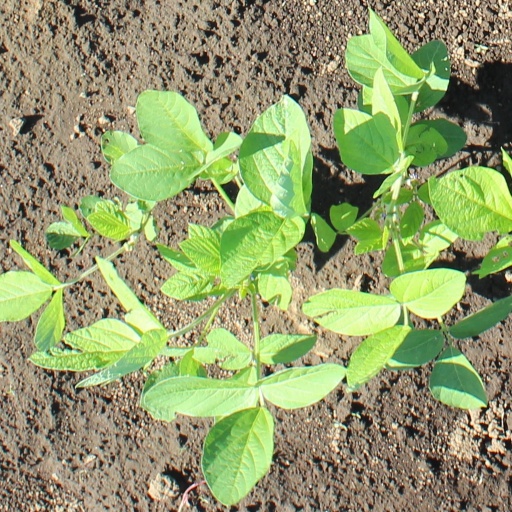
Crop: soybean